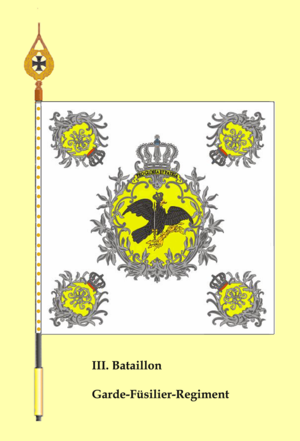
Drapeau de 3e Bataillon du Regiment de la garde des fusiliers d'armée prussienne